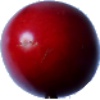
Label: tamarillo